Johnathan Thurston

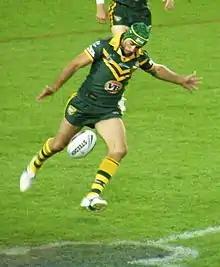
Thurston playing for Australia in the opening game of the 2008 World Cup against New Zealand. He was named man-of-the-match.

At the conclusion of the 2007 season it was reported Thurston would require major shoulder surgery due to ongoing physical damage to his ligaments. He underwent two shoulder reconstructions. Thurston was supposed to make a return for the Cowboys in Round 5 of the 2008 NRL season following his off-season surgery, but made a surprise return in Round 1 against the Gold Coast Titans, scoring 2 tries in the Cowboys 36–18 loss at the Titans first match at their home ground of Robina Stadium. In Round 3 against the Brisbane Broncos, Thurston played his 100th NRL match in the Cowboys 36–2 loss at Suncorp Stadium. Thurston was selected at halfback in the Australian team for the Centenary Test against New Zealand, Thurston kicked 4 goals in the Kangaroos 28–12 win at the SCG. In the deciding match of the 2008 State of Origin series in game three, Thurston set up a try for Billy Slater which would ultimately win the game and the series for Queensland 16–10 at ANZ Stadium. Thurston was also named the Wally Lewis Player of the Series. Thurston would not replicate the previous year's successes in 2008, as the Cowboys seemed to lose all of their exciting spark that saw them renovate the club's reputation in recent years. Three wins at the start of the year held promise, but after a record-breaking 15-match losing streak, all hope faded. Thurston played 17 matches, scored 4 tries and kicked 39 goals for the Cowboys in the 2008 NRL season. In August 2008, Thurston was named in the Australia training squad for the 2008 Rugby League World Cup. On 7 October 2008, Thurston was confirmed in the final 24-man Australian squad. In Australia's first match of the tournament Thurston, despite mourning the murder of his uncle in a Brisbane park less than 38 hours prior, put in a strong performance to be named man-of-the-match in the Kangaroos 30–6 win over the Kiwis at the Sydney Football Stadium. In the 2008 Rugby League World Cup final against New Zealand, Thurston played at halfback and kicked 2 goals in the 34–20 loss at Suncorp Stadium.